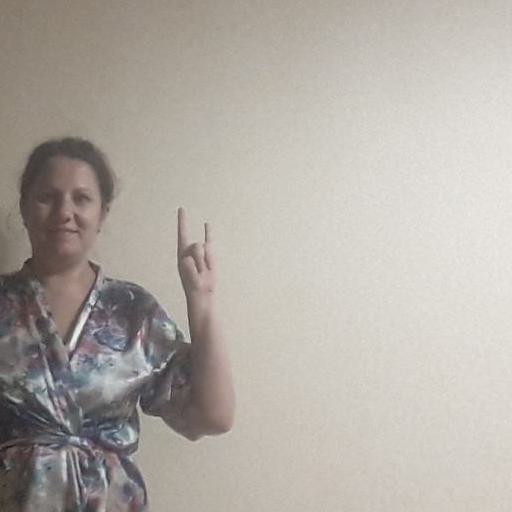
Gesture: rock